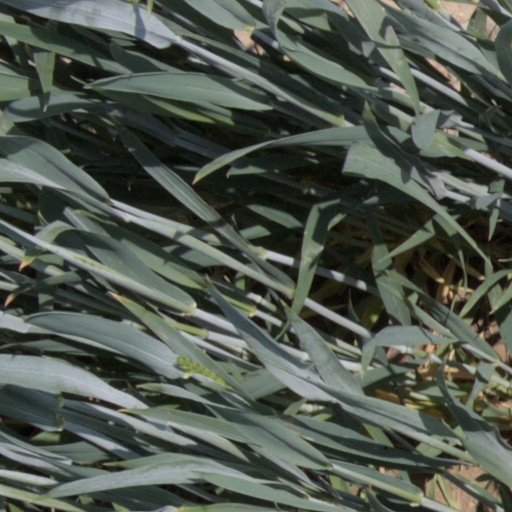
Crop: wheat